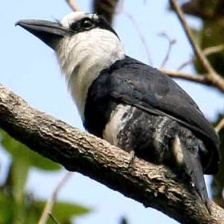
Species: BLACK BREASTED PUFFBIRD
Scientific name: NOTHARCHUS PECTORALIS